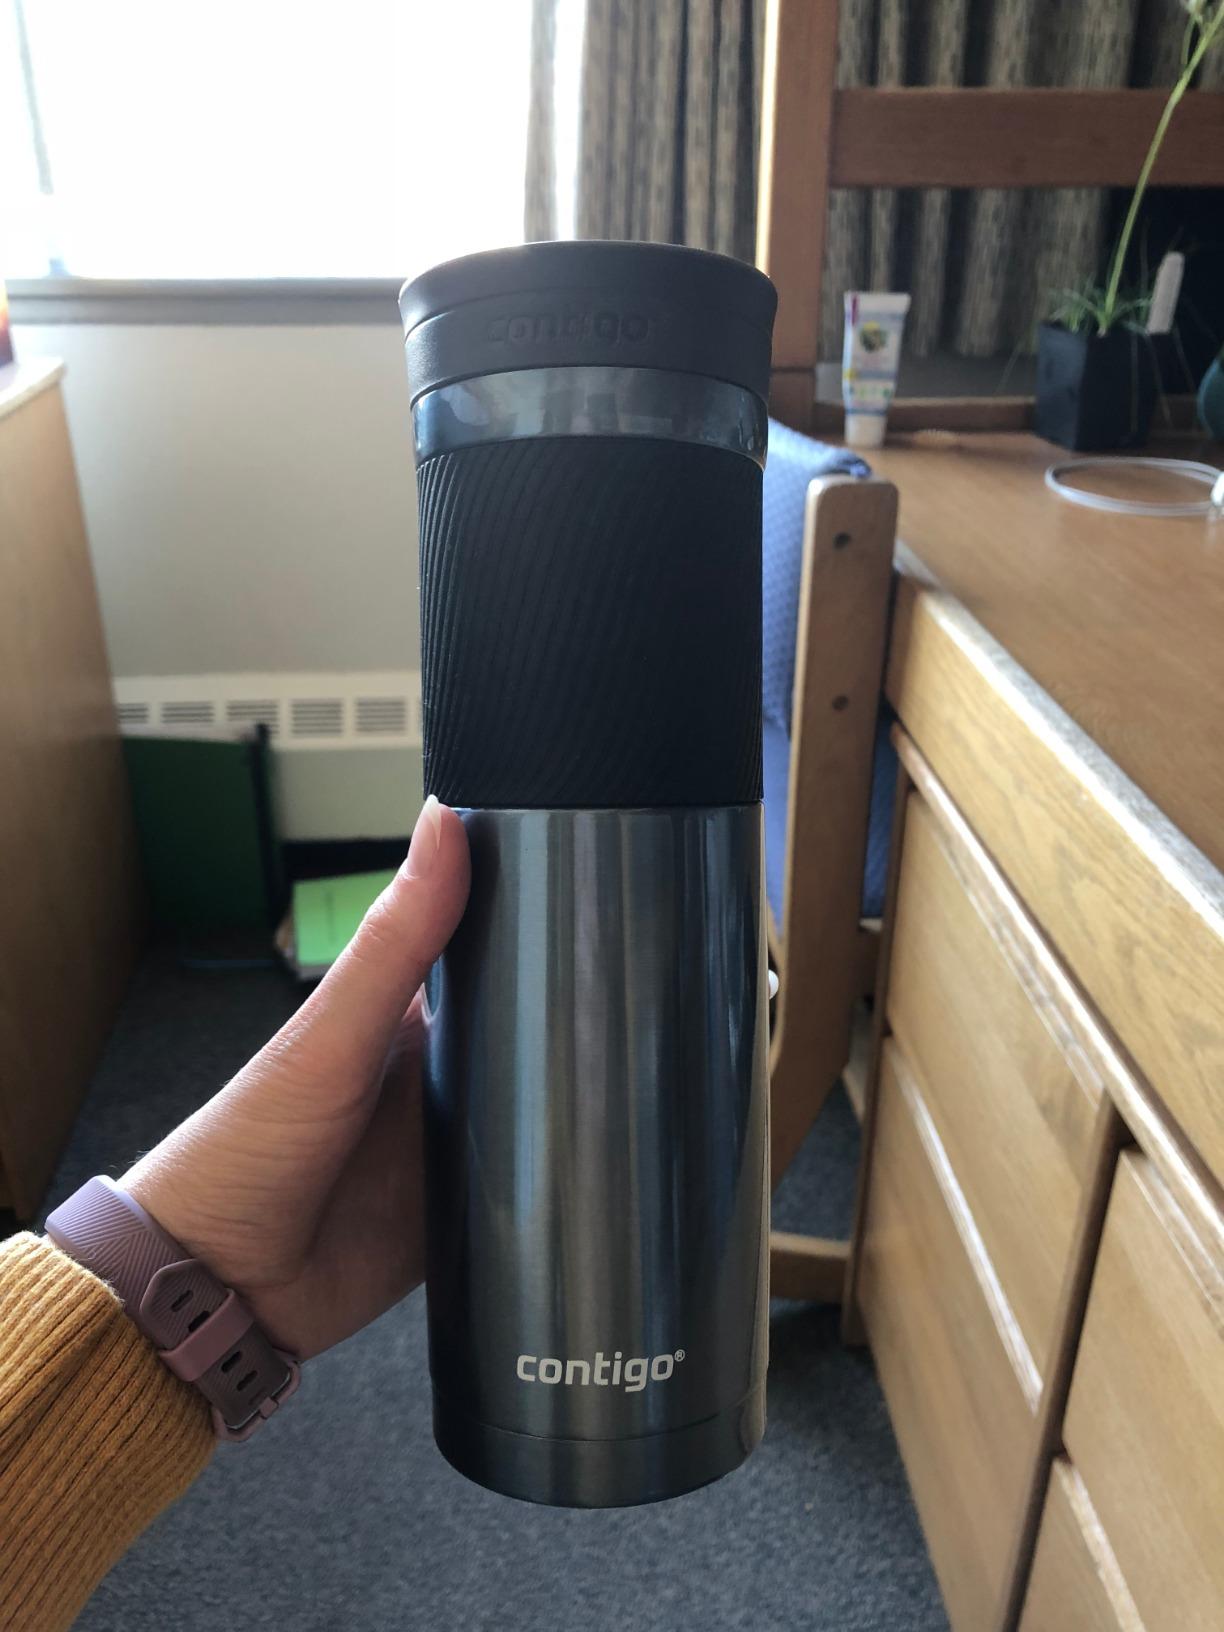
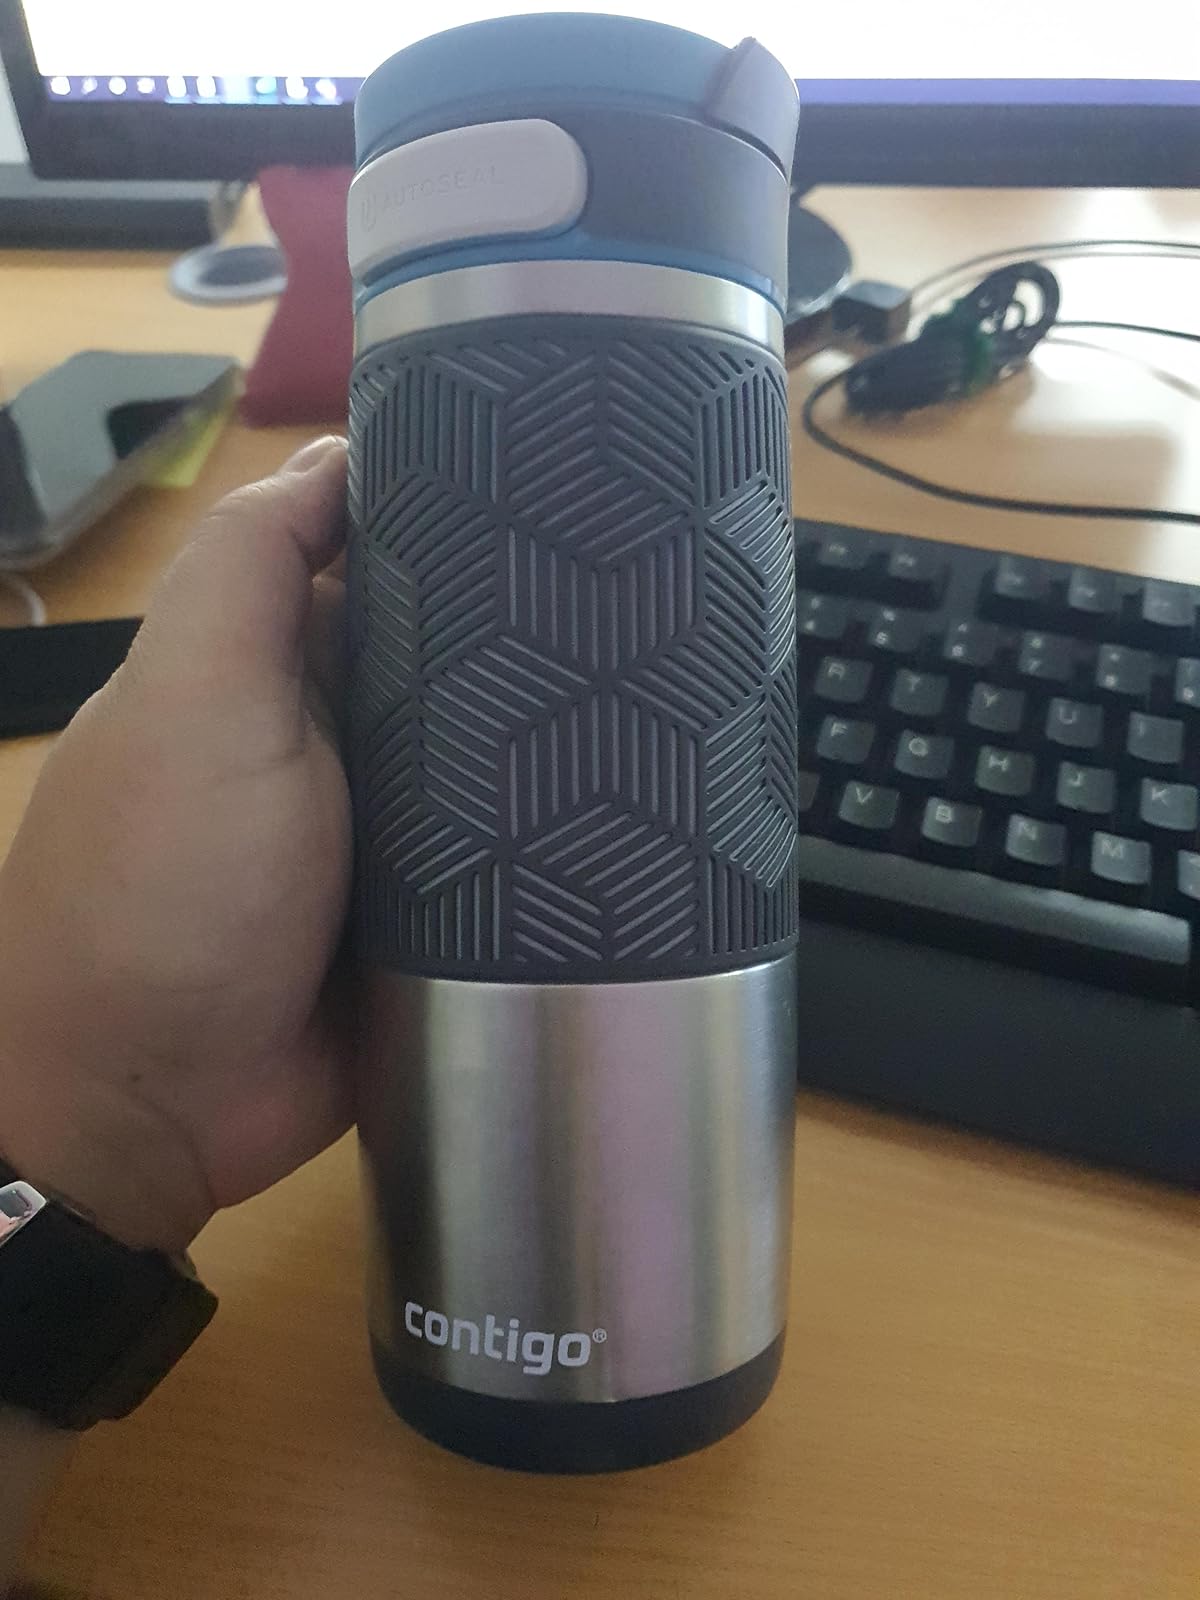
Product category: items_mug
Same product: no